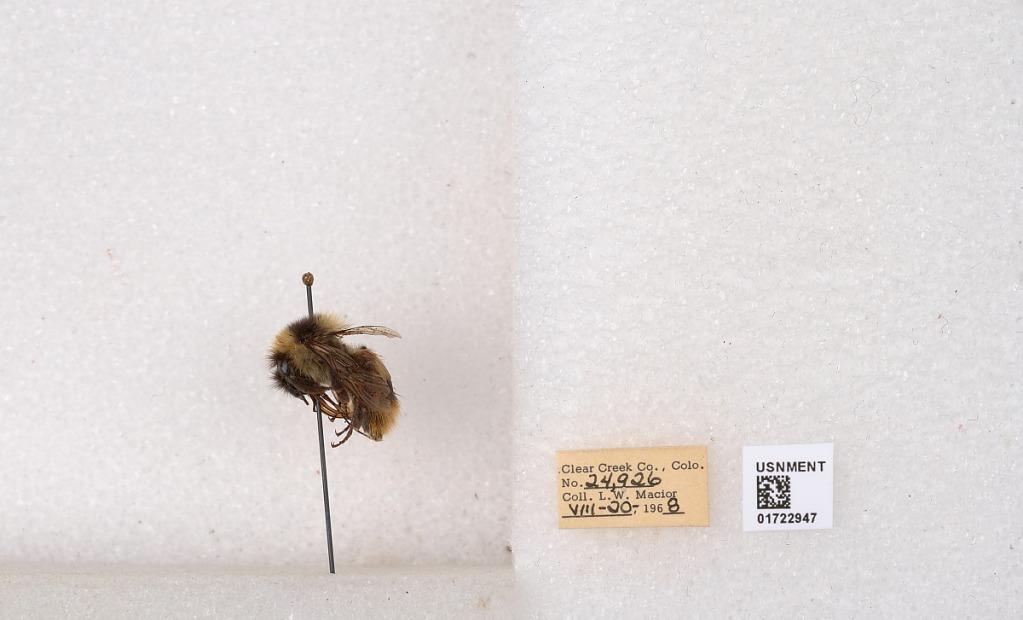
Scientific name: Bombus kirbyellus
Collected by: L. Macior
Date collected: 1968-8-20
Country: United States
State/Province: Colorado
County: Clear Creek
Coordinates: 39.6891, -105.644